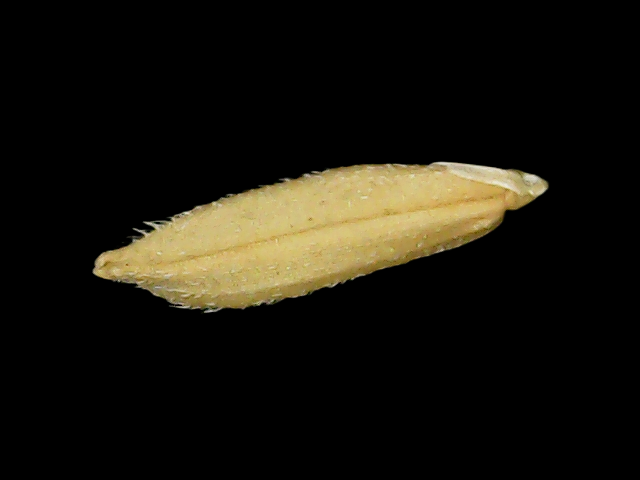
Rice variety: Binadhan14